183rd Rifle Division

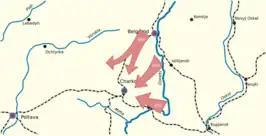
Operation Star

The German command decided to commence the withdrawal of its encircled forces from Gorshechnoe to the southwest and west overnight on February 1/2, in three independent groups. During February 2 the 183rd and the 129th Brigade continued battling with rearguards along much the same lines as previously. The only effective assistance the 25th Guards received was from 4th Tank Corps. At about this time the 183rd was ordered to break off the encirclement battle and join the advance. This made immediate progress against limited opposition, and at dawn on February 6 a forward detachment of the division, led by Cpt. A. I. Tkachev, liberated the railroad station at Prokhorovka in a decisive attack.